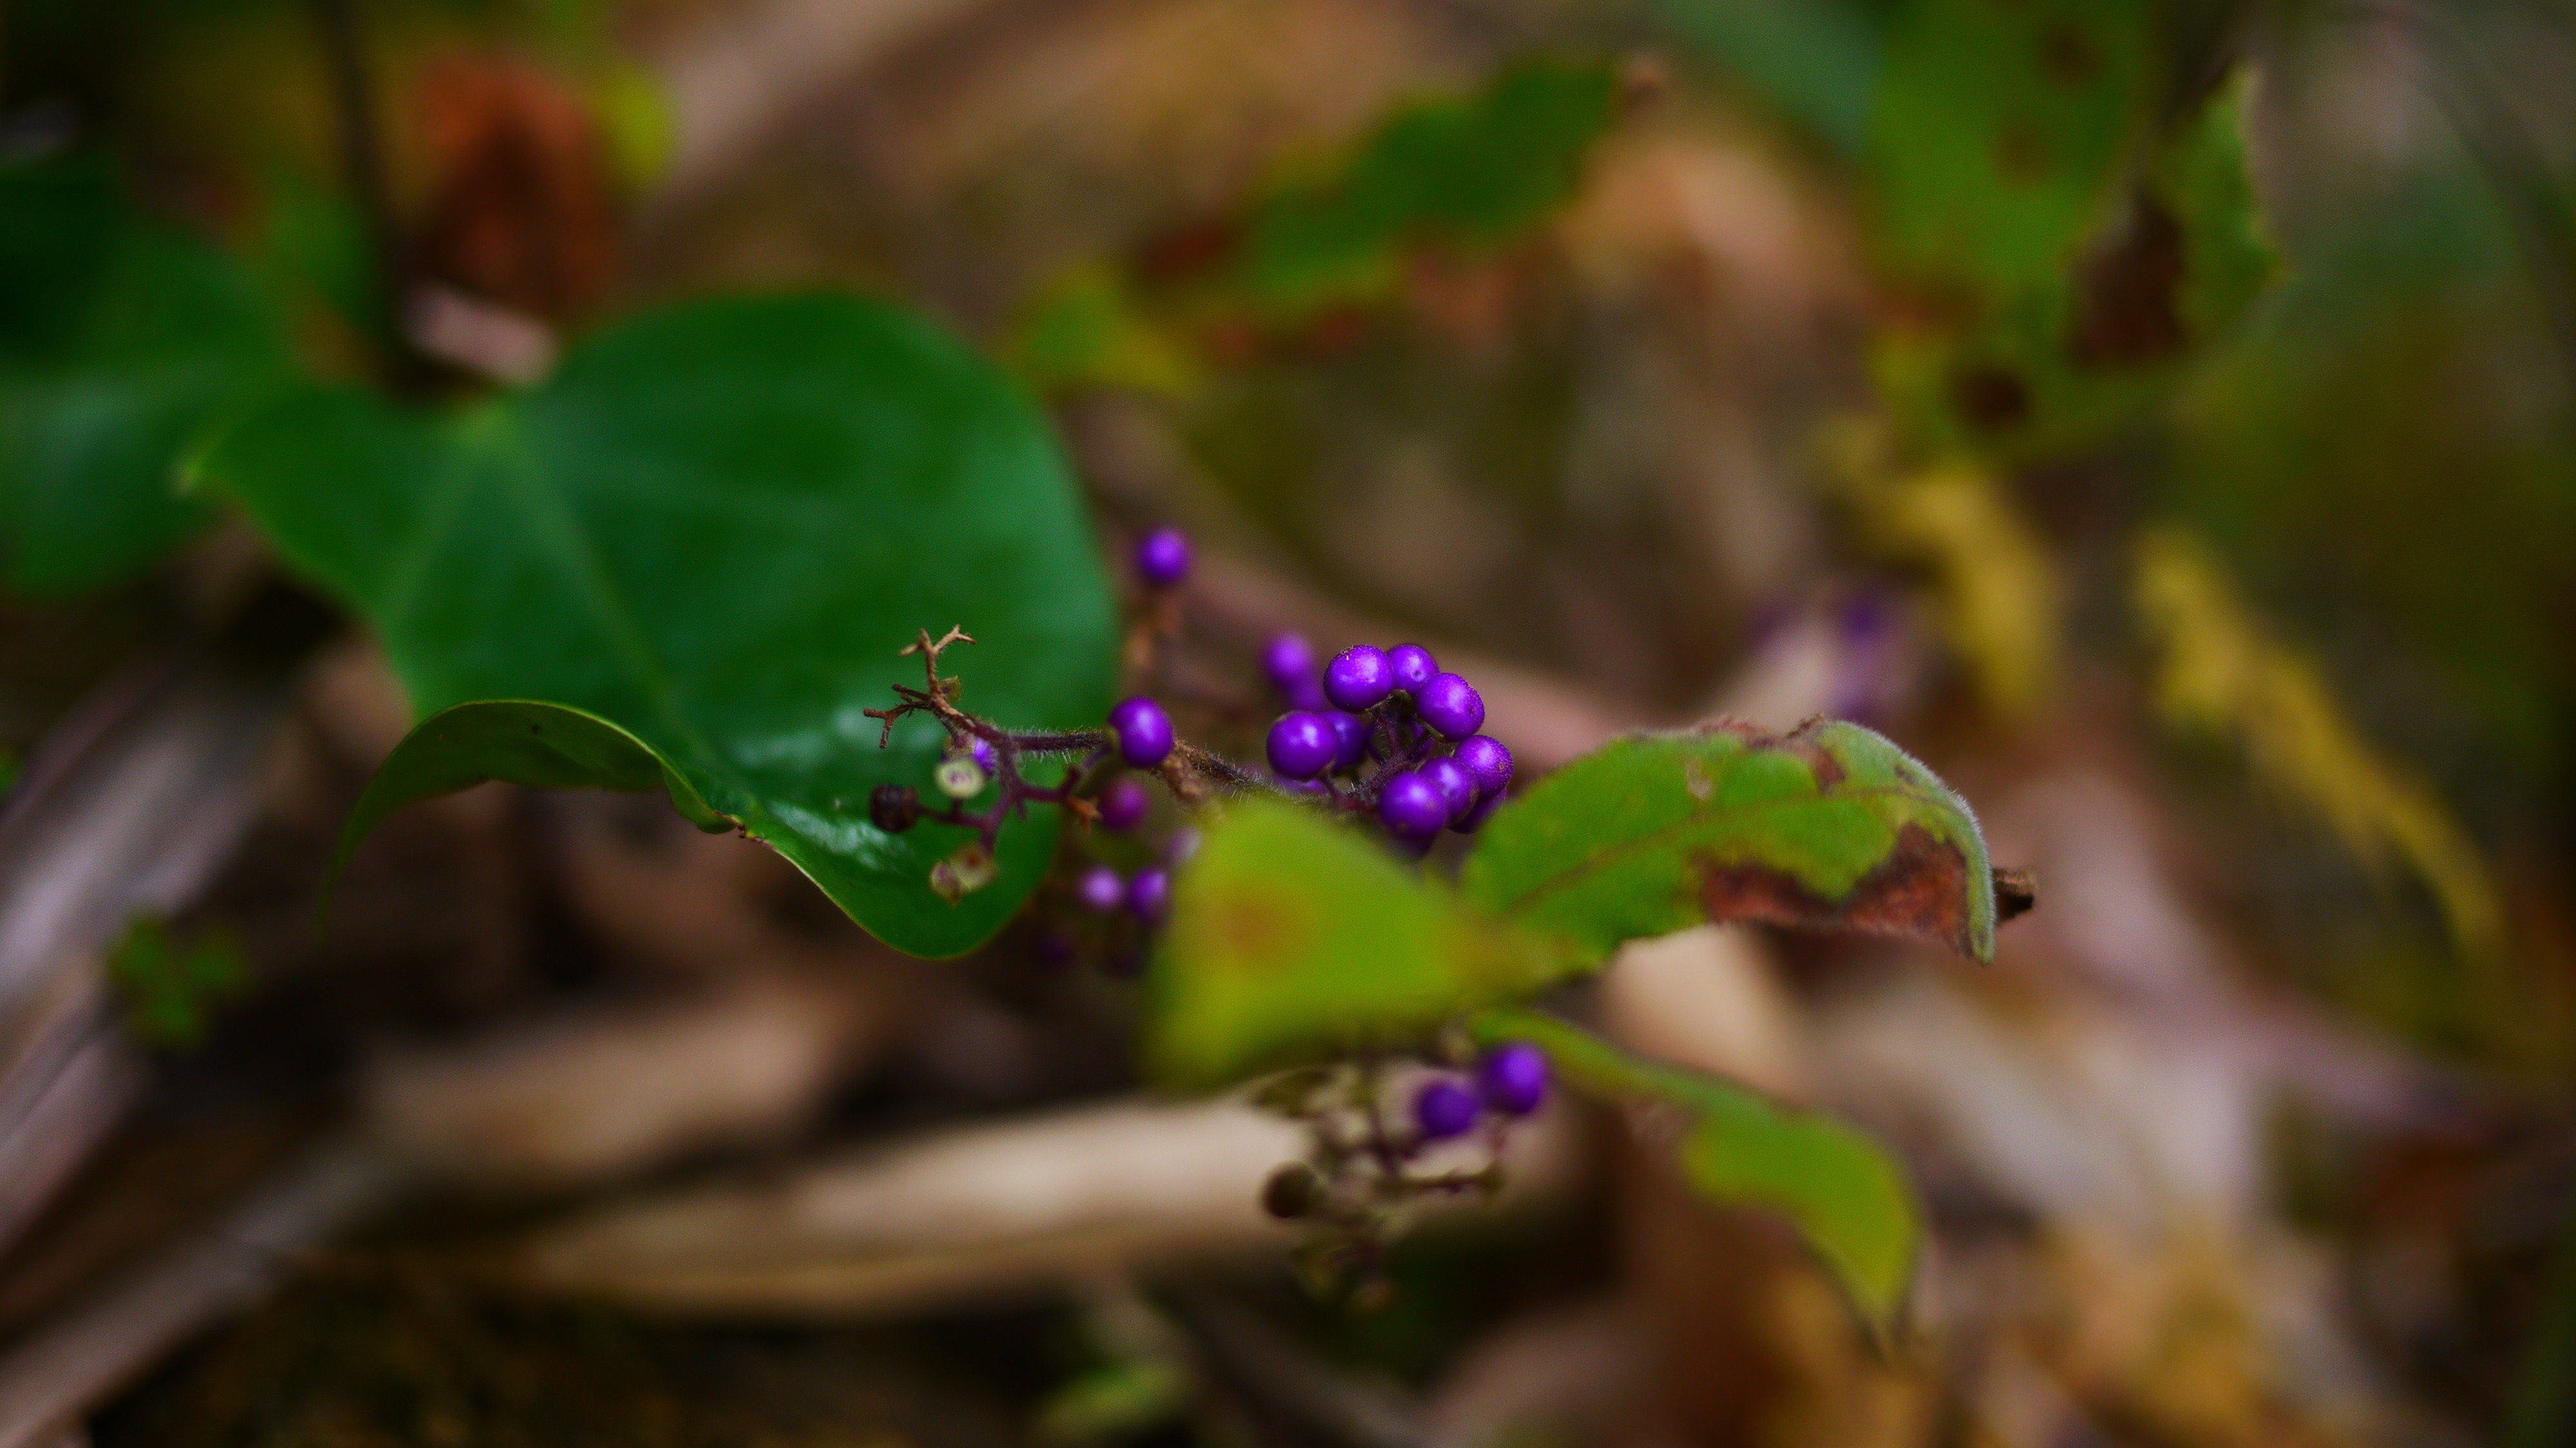
nature, forest, grass, blossom, plant, photography, leaf, flower, purple, petal, green, jungle, macro, autumn, botany, flora, fauna, wildflower, close up, macro photography, flowering plant, wild fruits